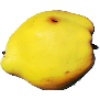
Label: Quince 1